Szarlej Mine

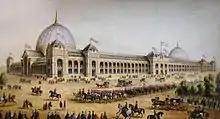
International Exhibition in 1862, South Kensington, London

The chemical analysis of a sample of white calamine from Szarlej, conducted by Karsten before 1827, revealed the following approximate composition: